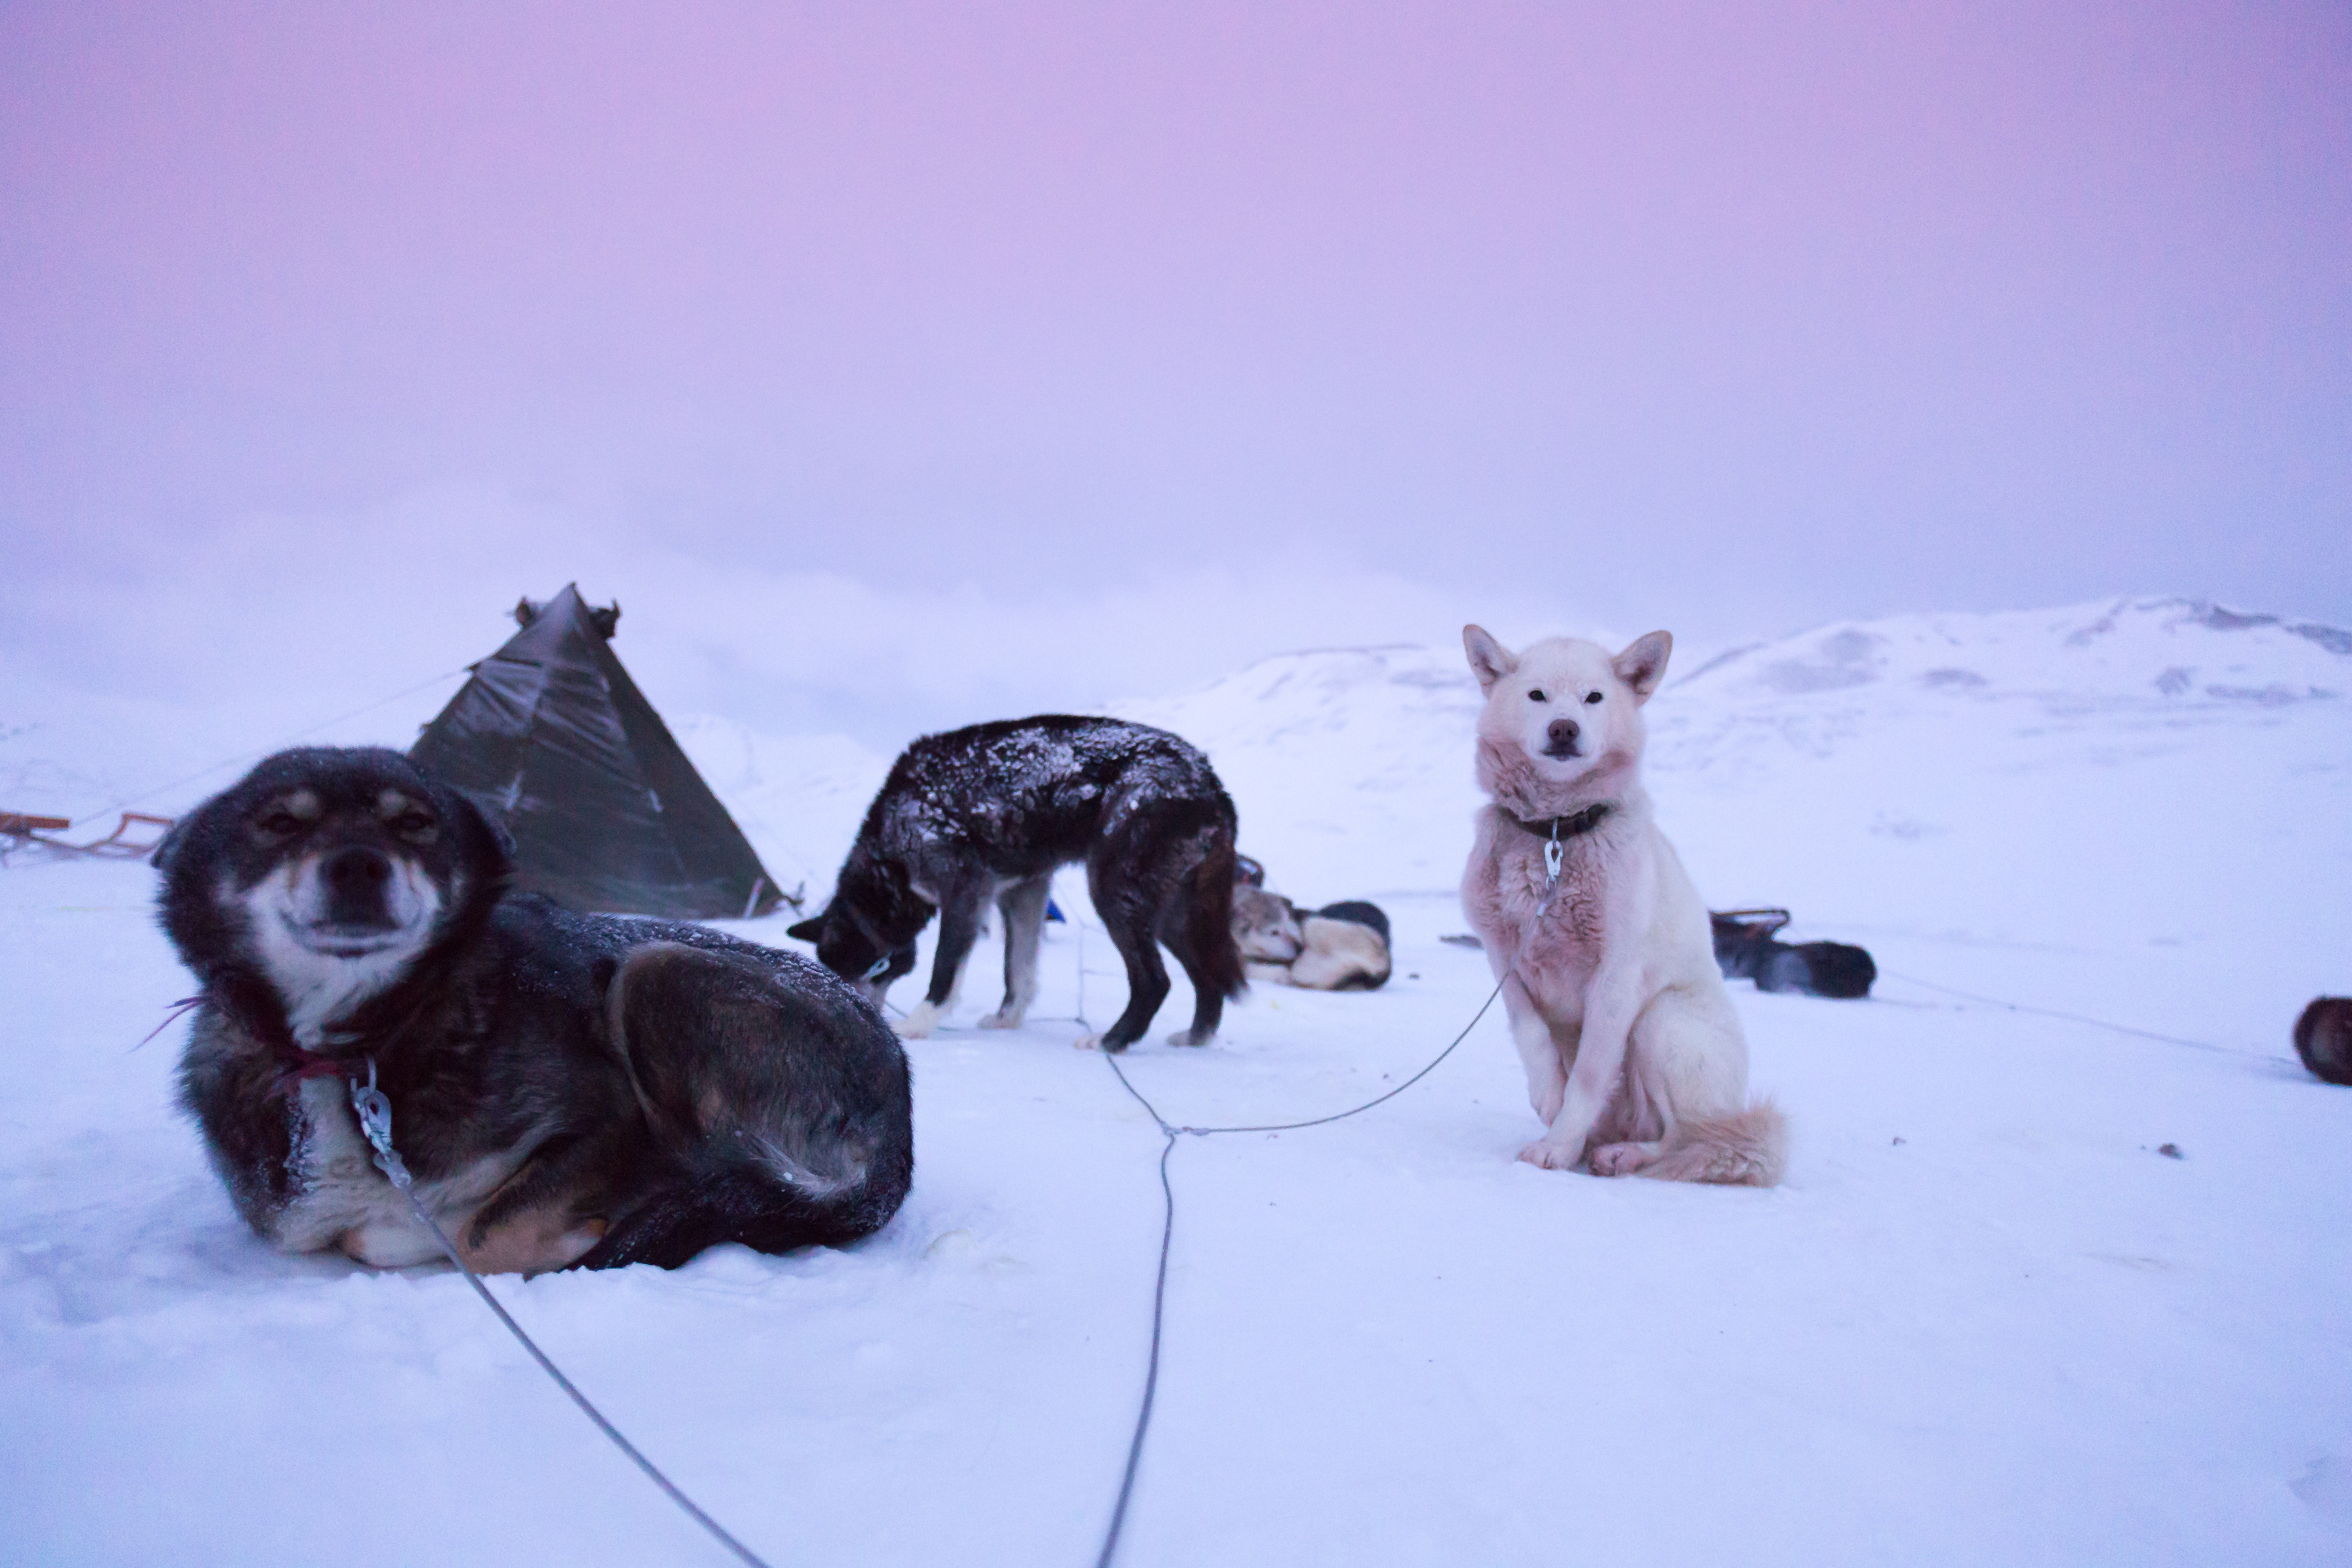
landscape, nature, snow, cold, winter, photography, adventure, dog, travel, ice, vehicle, glacier, weather, mammal, arctic, camping, tourism, season, husky, dunes, picture, sled, svalbard, alaska, norway, snowy landscape, north pole, polar lights, longyearbyen, dog like mammal, dog breed group